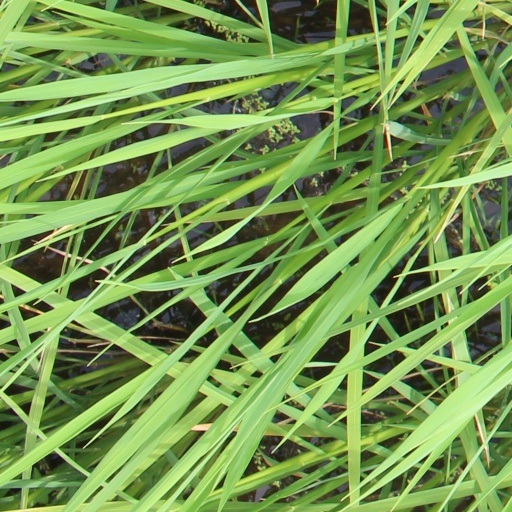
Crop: rice